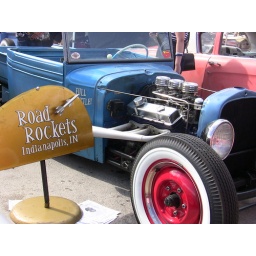
Rockabilly car show 2009. Cool ratrods, hotrods, motorcycles and hipsters. Photos by Rever Clothing.